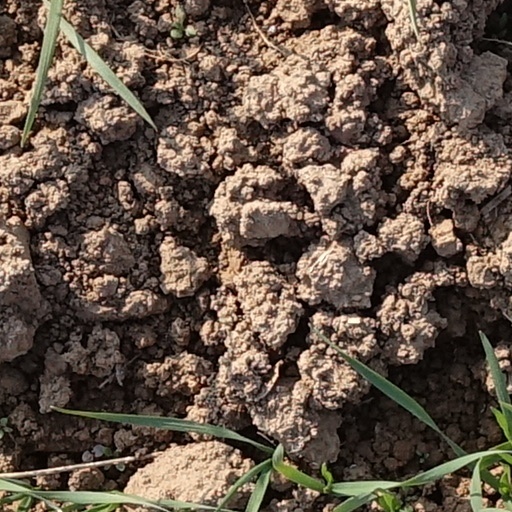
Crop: wheat